2006 Wimbledon Championships

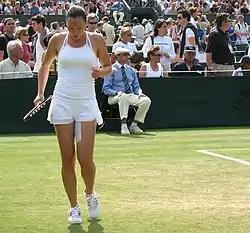
Jelena Janković knocked Venus Williams out of Wimbledon in the third round.

For the first time since 1911, no American player reached the quarter-finals at Wimbledon, and for the first time since the 1976 Australian Open, no American player reached a Grand Slam quarter-final. Shenay Perry was the only American player to reach the fourth round; she was defeated 6–2, 6–0 by Elena Dementieva after losing the last ten games of the match. Her defeat also meant that no American woman reached the Wimbledon final for the first time since 1998.